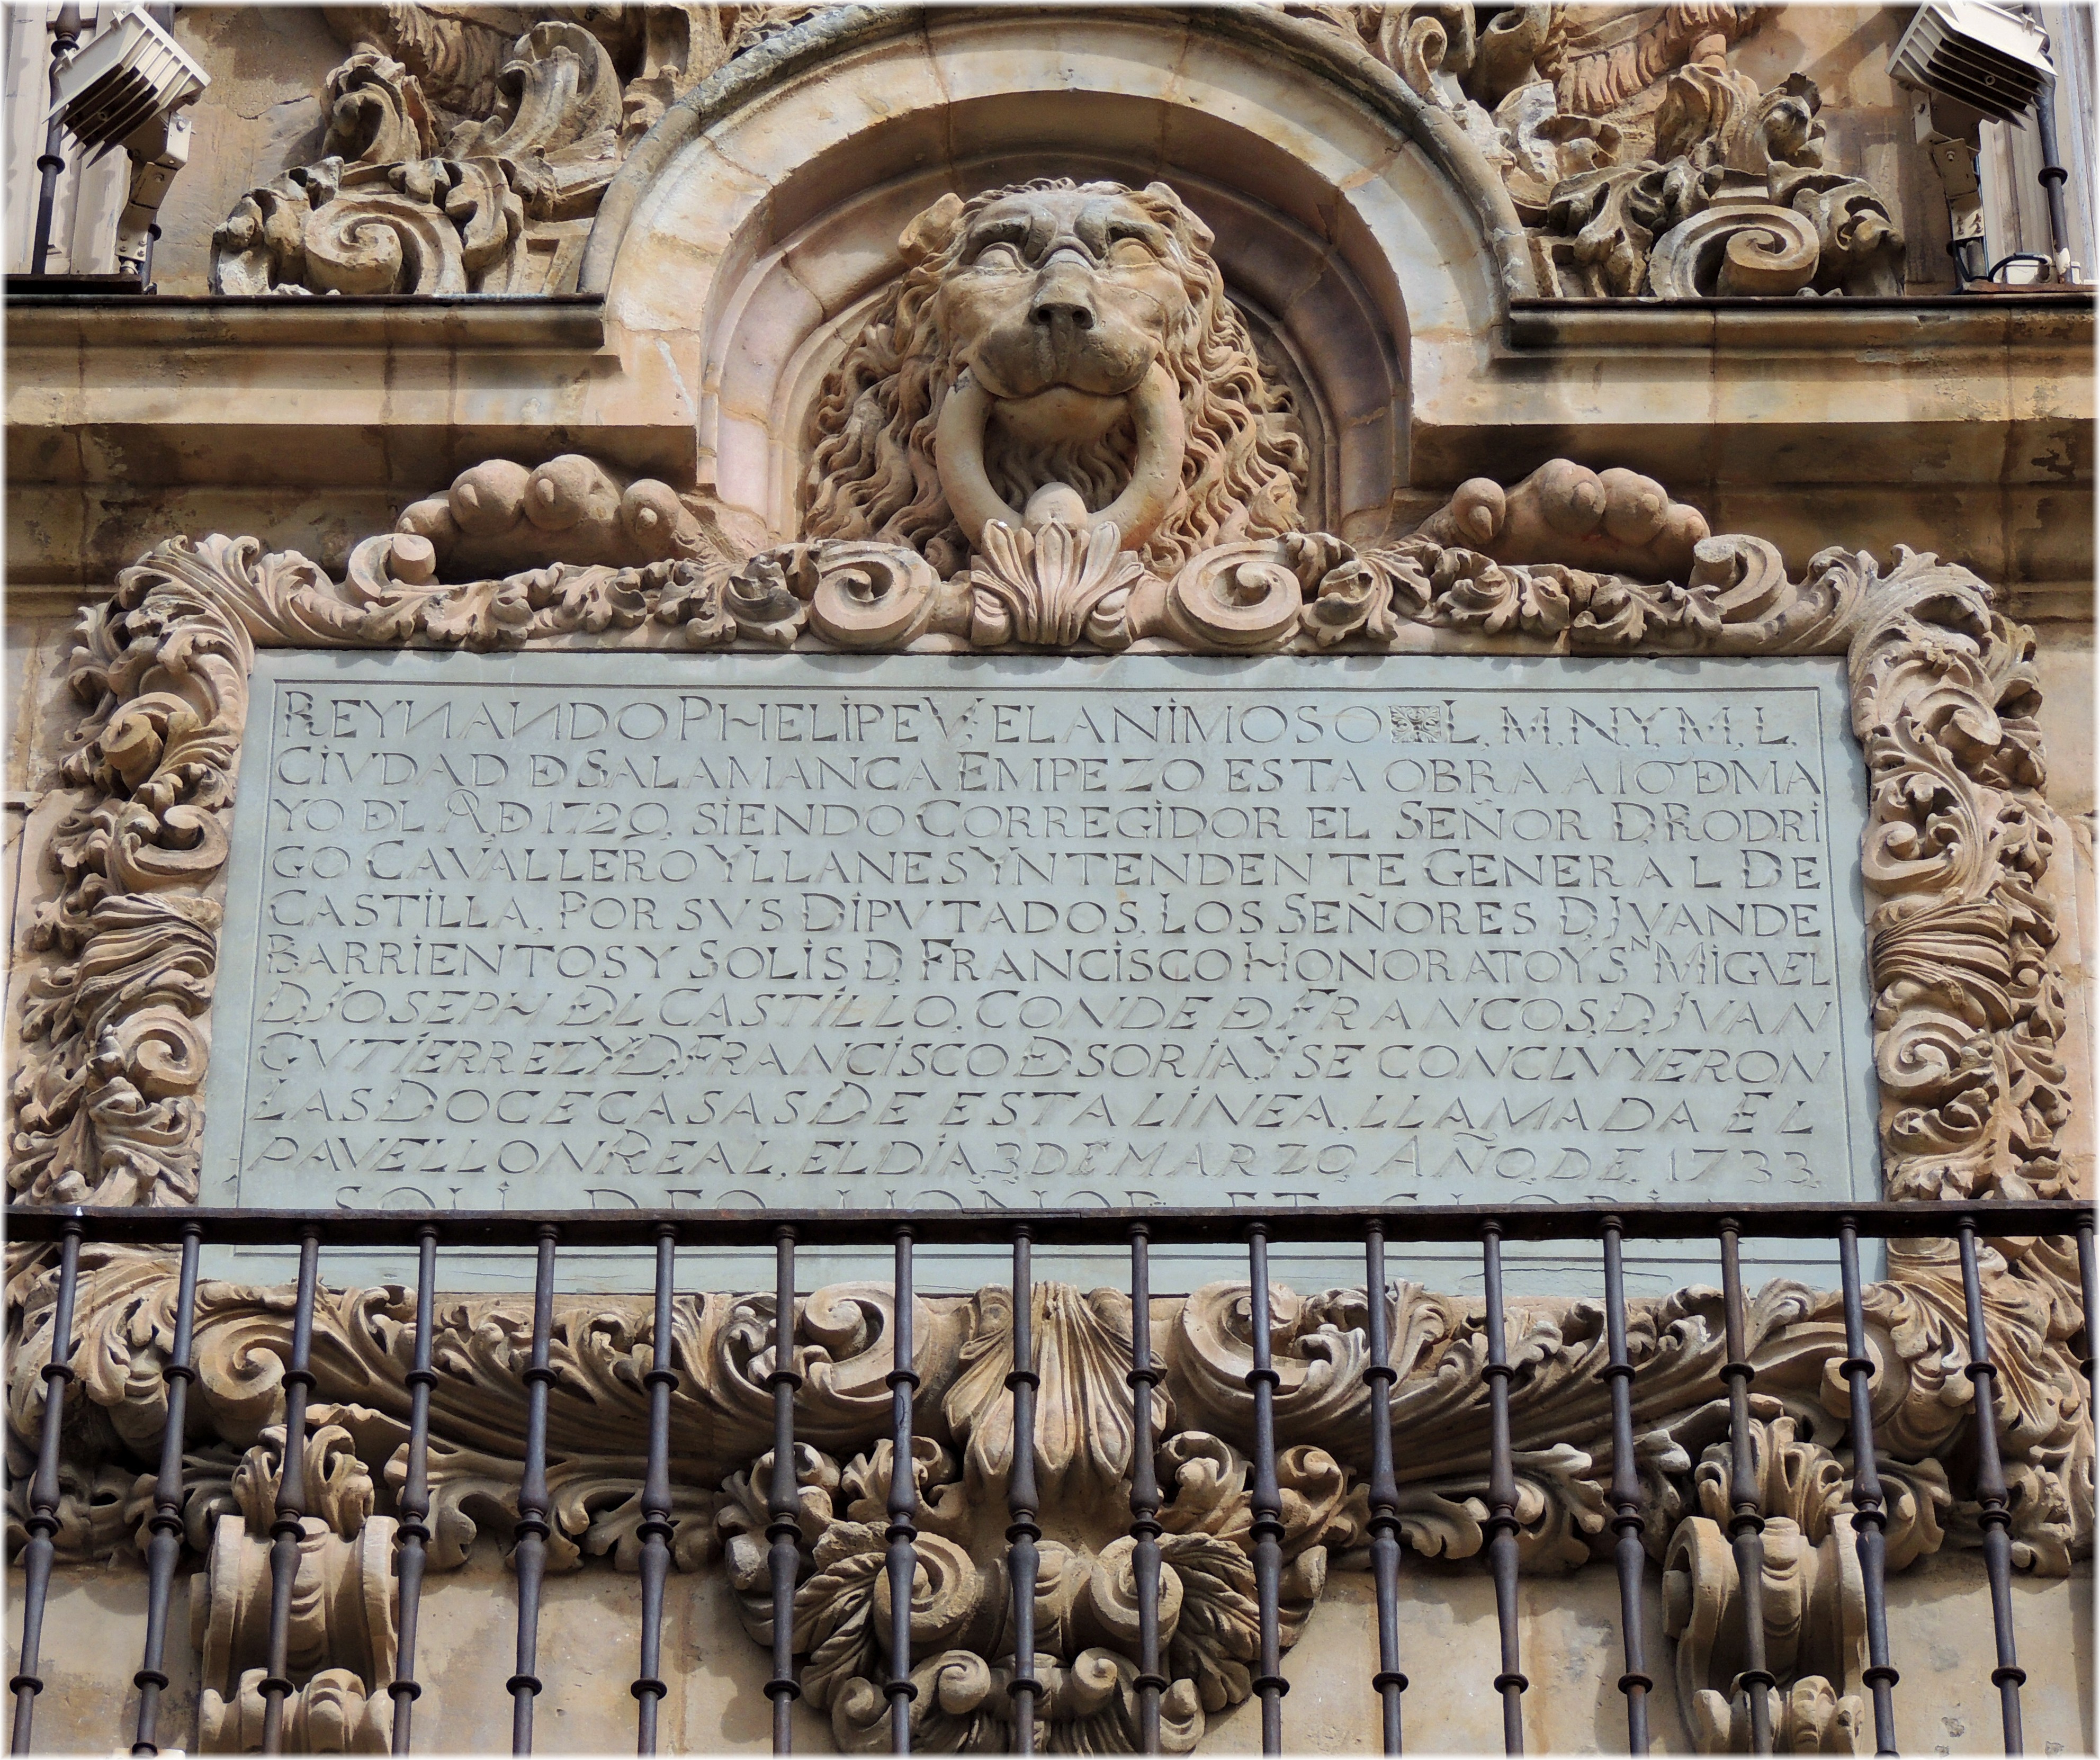
palace, stone, monument, europe, statue, plaza, cathedral, sculpture, art, spain, espagne, altar, arquitectura, europa, fachada, salamanca, piedra, castillayleon, plazamayor, espanha, carving, pedra, relief, espana, spanien, castillaleon, arquitecture, spagna, stone carving, ancient history